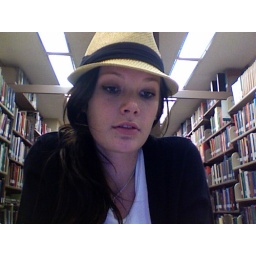
lizzie and a straw hat in davidson library